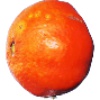
Label: clementine